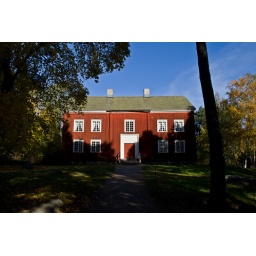
There's a red house over yonder, that's where my baby stays.